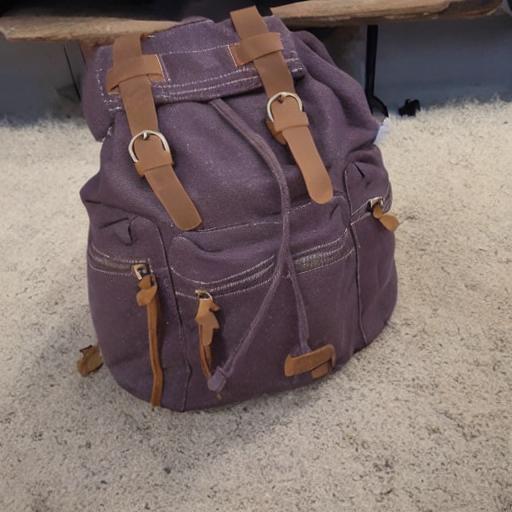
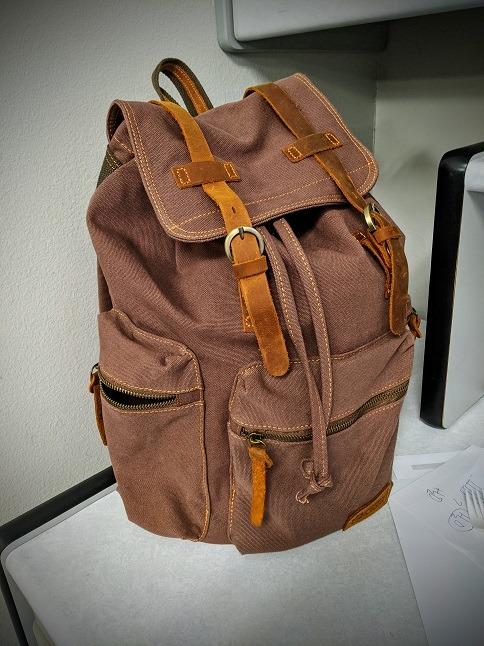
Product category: bag
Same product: no